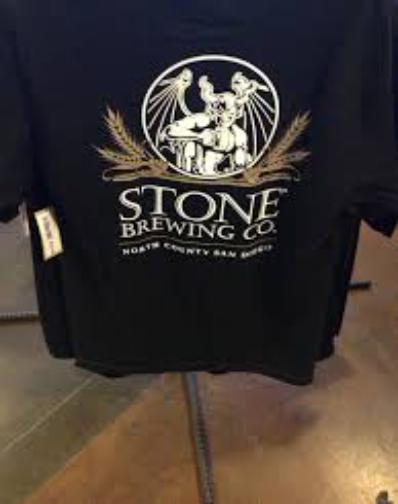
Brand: Beers of Stone
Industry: Food